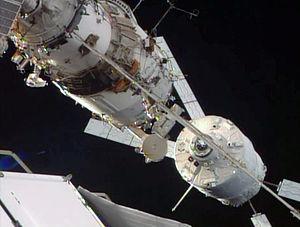
La télédétection par laser ou lidar, acronyme de l'expression en langue anglaise « light detection and ranging » ou « laser detection and ranging », est une technique de mesure à distance fondée sur l'analyse des propriétés d'un faisceau de lumière renvoyé vers son émetteur.